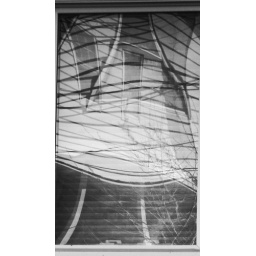
04 reflection in house window 01